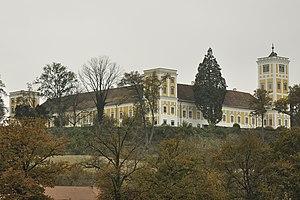
Des Dankes Wort sei mir vergönnt, WAB 62, est une œuvre chorale composée par Anton Bruckner lors de son séjour à Sankt Florian.